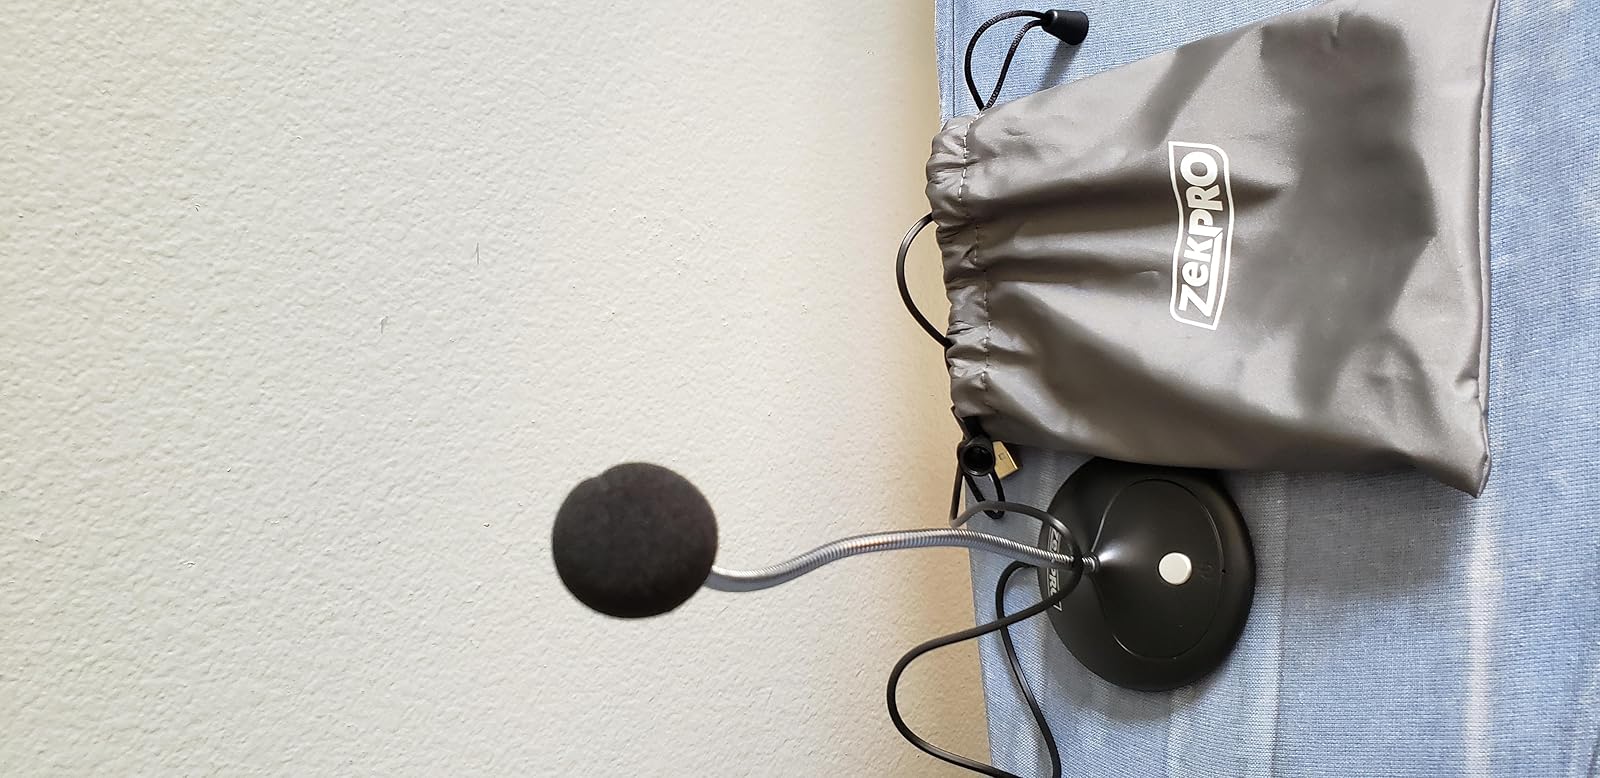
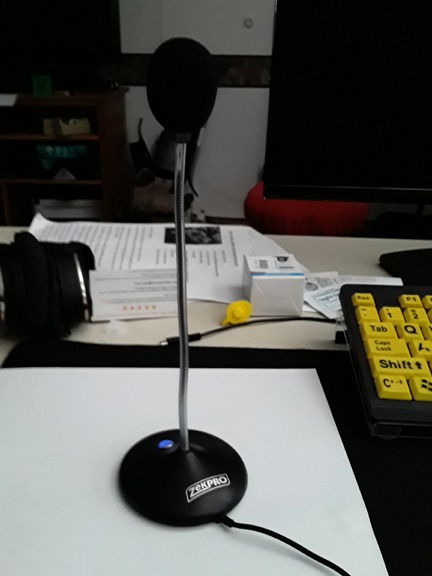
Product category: microphone
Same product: yes